Joker (Jack Napier)

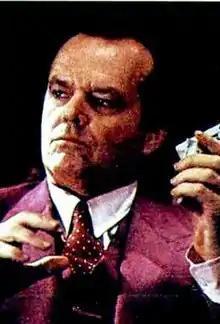
Napier prior to his disfigurement

Styling himself as "The World’s First Fully-Functioning Homicidal Artist", Joker seeks revenge on Batman for his disfigurement and becomes obsessed with "outdoing" the Dark Knight, who he believes is stealing the spotlight from him. Aided by his right-hand man Bob (Tracey Walter), Joker massacres the rest of Grissom's associates at a press conference and begins poisoning cosmetic products with "Smylex", a chemical agent that causes its victims to laugh hysterically as they die, leaving their corpses with a permanent smile. He also turns Alicia into one of his "masterpieces" by disfiguring her face and drugging her into submission; she eventually commits suicide with Joker being unconcerned with her death due to eying someone else.